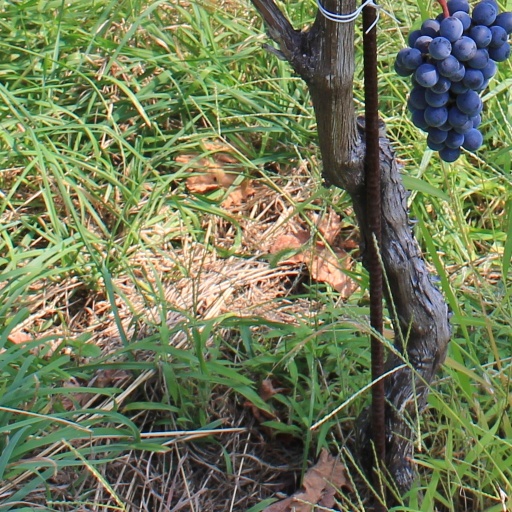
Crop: grape